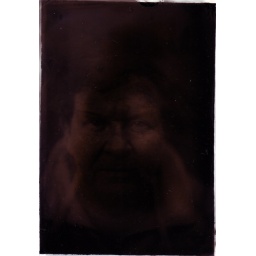
5x7 glass ambrotype - wet plate collodion.(working notes for self - do not store freshly varnished plates in kitchen roll)!